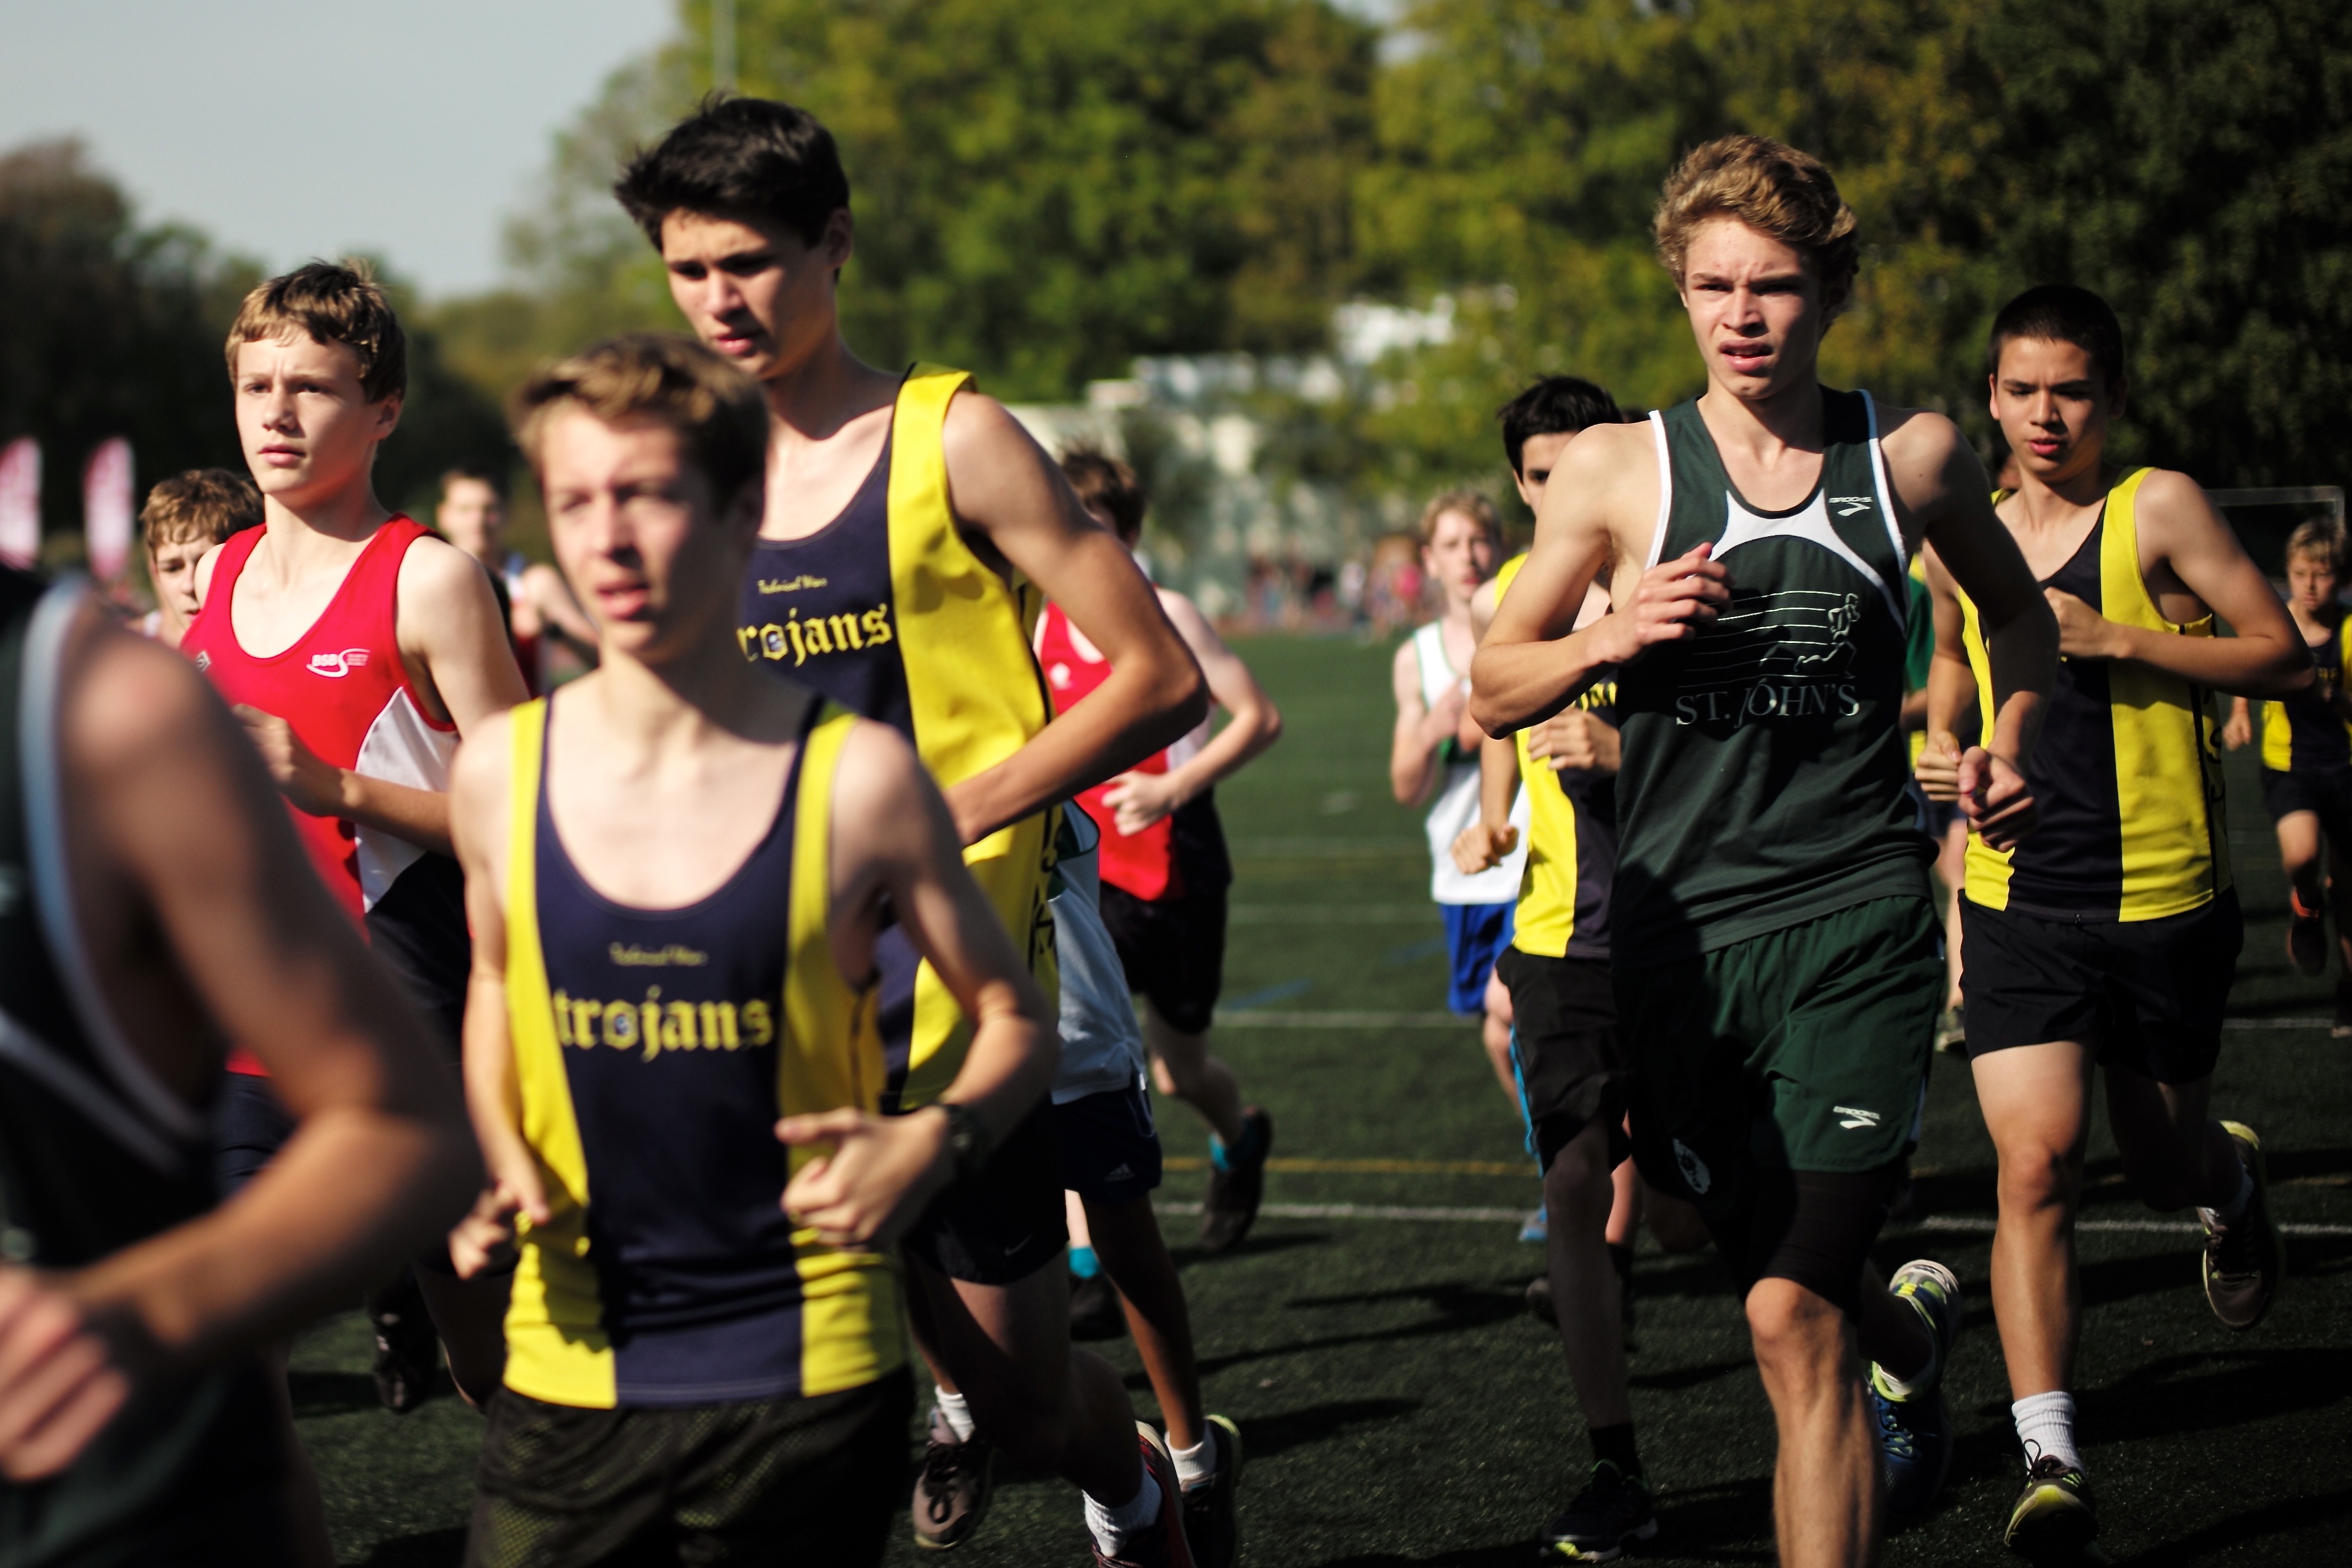
person, bokeh, running, run, country, recreation, europe, cross, ash, belgium, cycling, race, competition, hague, brussels, m, american, team, sports, boys, 50, school, runners, filter, nd, endurance, leica, 240, summilux, varsity, athletics, meet, xc, sprint, isb, juniorvarsity, physical exercise, outdoor recreation, human action, endurance sports, physical fitness, duathlon, cross country running